You Keep the Kids!

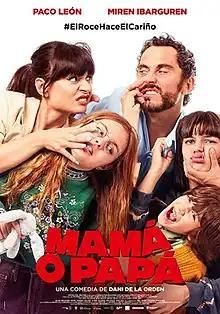
Theatrical release poster

You Keep the Kids! is a 2021 Spanish comedy film directed by Dani de la Orden starring Miren Ibarguren and Paco León. It is a remake of the 2015 French film "Daddy or Mommy".